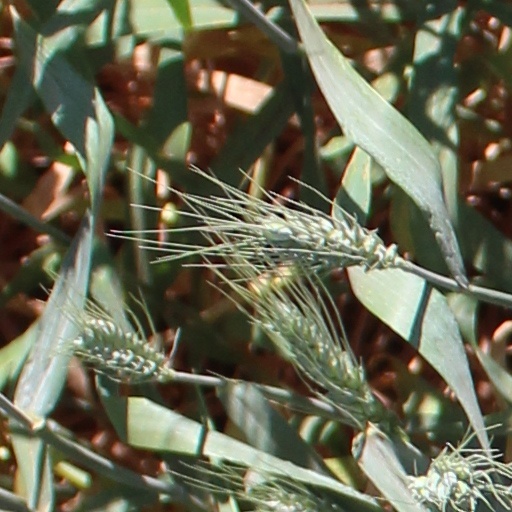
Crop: wheat